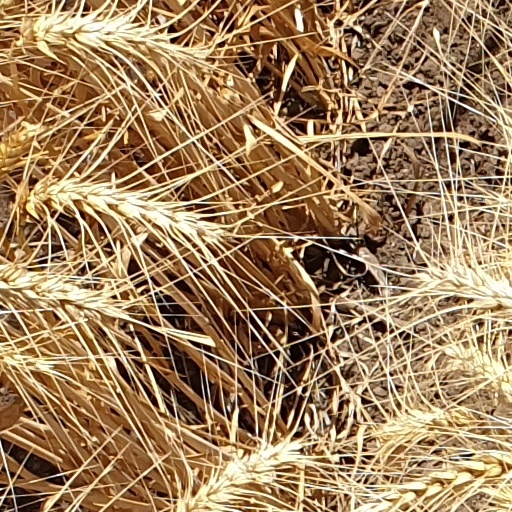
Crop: wheat